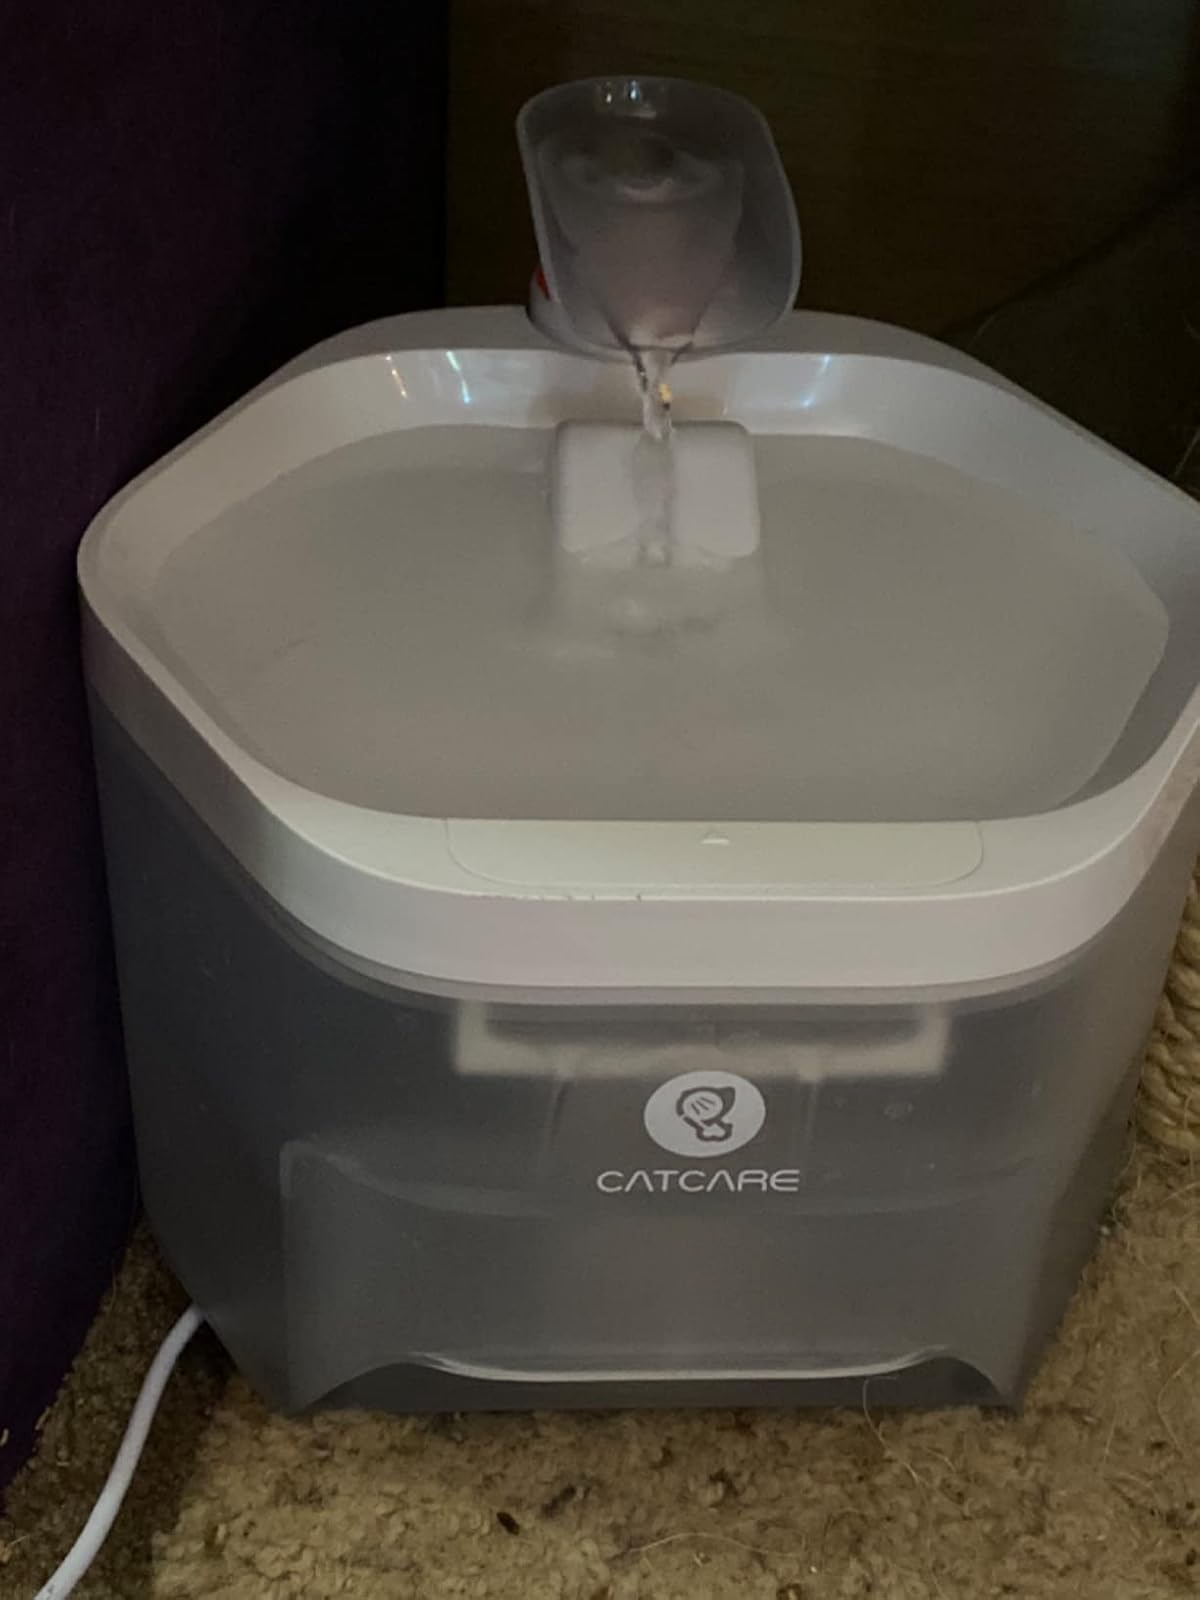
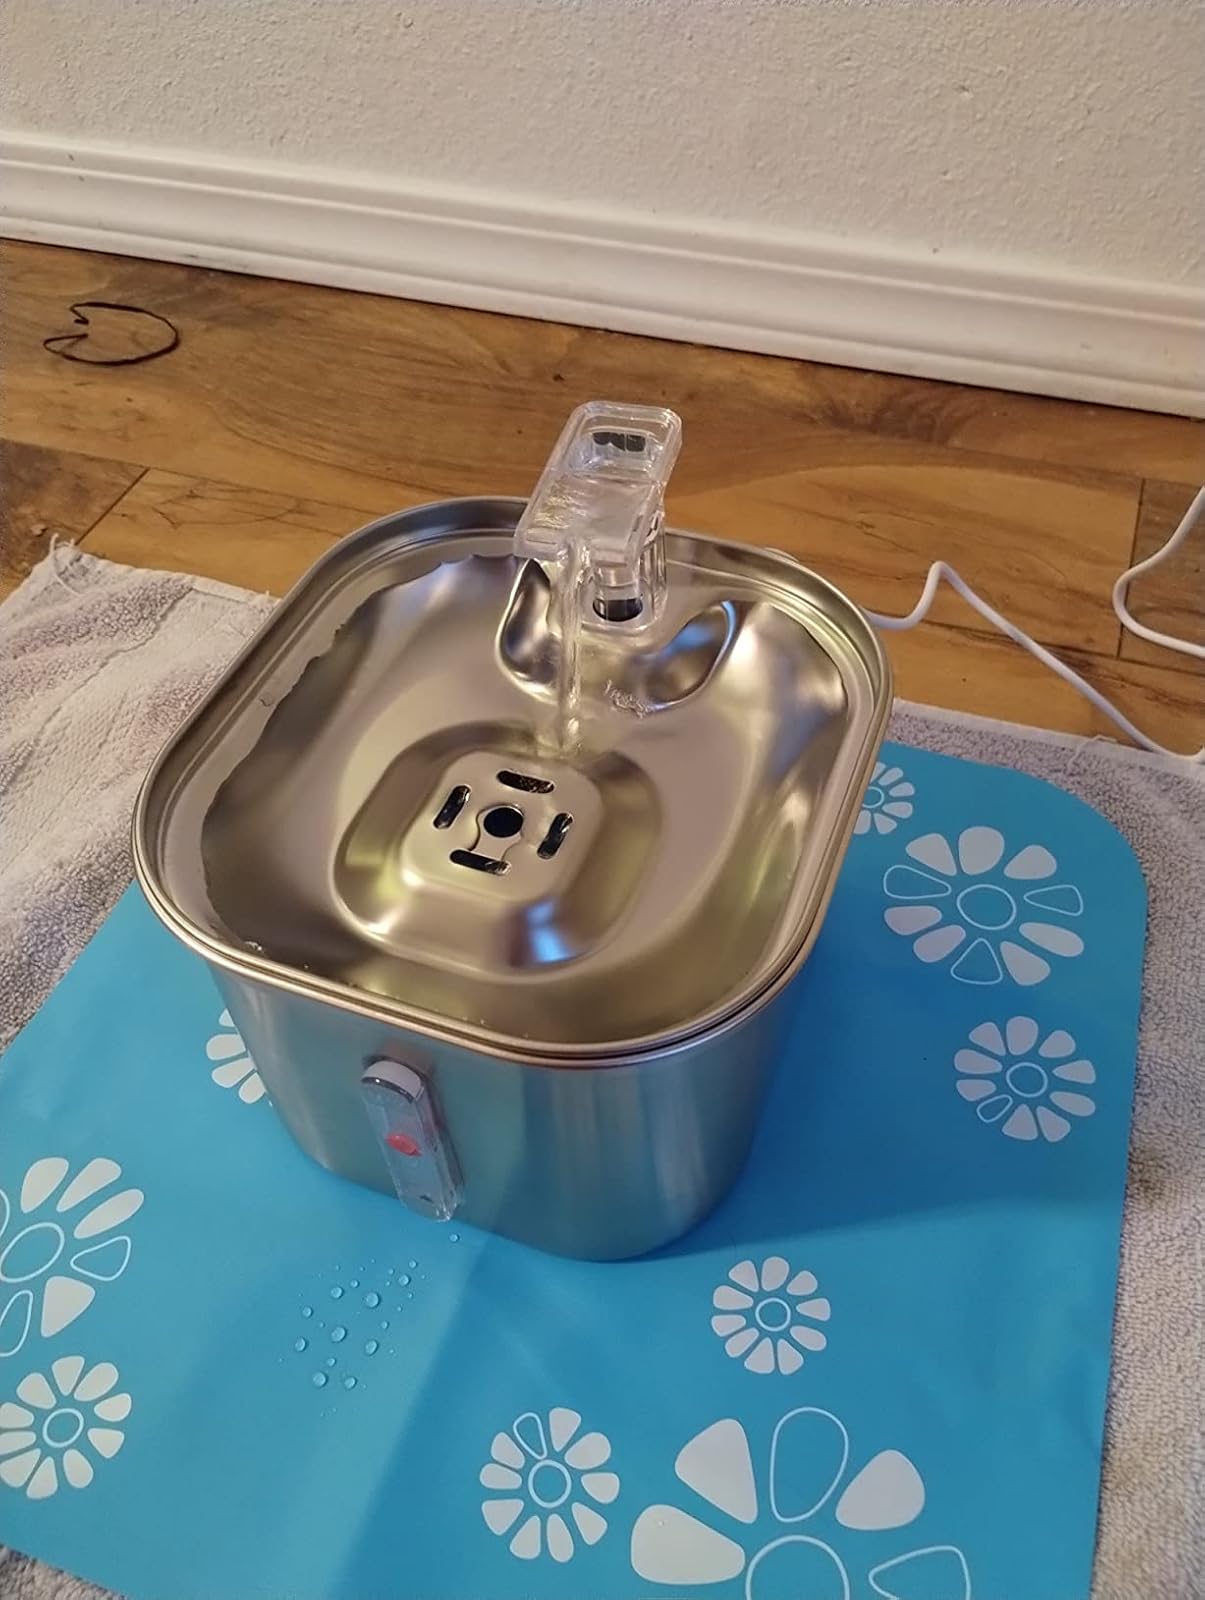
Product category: items_bowl
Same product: no